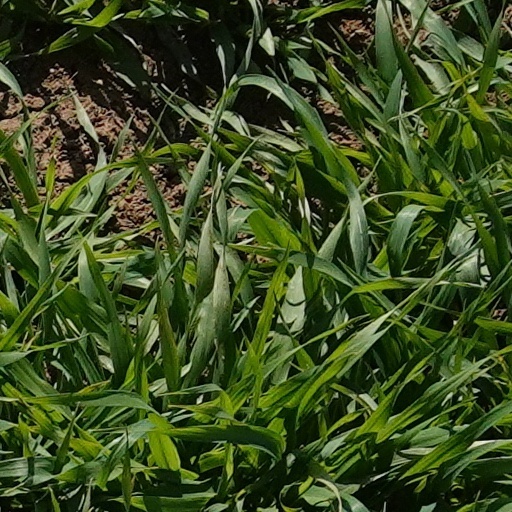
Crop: wheat